Skeletal muscle

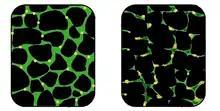
In muscular dystrophy, the affected tissues become disorganized and the concentration of dystrophin (green) is greatly reduced.

Neuromuscular diseases affect the muscles and their nervous control. In general, problems with nervous control can cause spasticity or paralysis, depending on the location and nature of the problem. A number of movement disorders are caused by neurological disorders such as Parkinson's disease and Huntington's disease where there is central nervous system dysfunction.